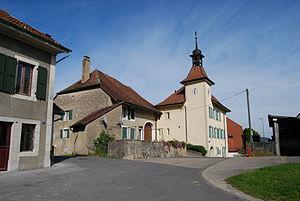
Sergey est une commune suisse du canton de Vaud, située dans le district du Jura-Nord vaudois.